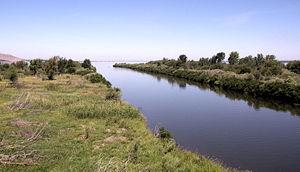
La Walla Walla est un cours d'eau de 98 kilomètres de long dans l'État de Washington aux États-Unis. Il se jette dans le Columbia près de Wallula Gap.